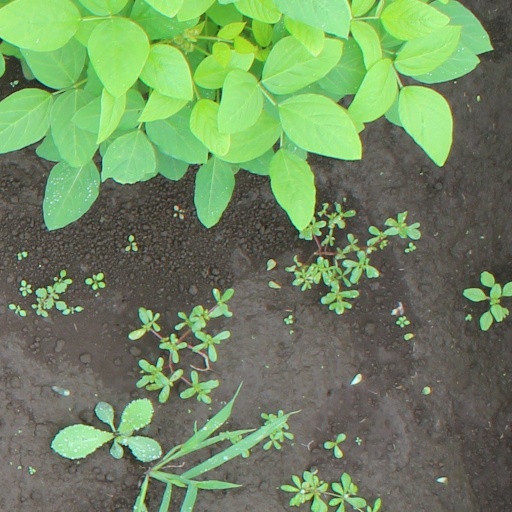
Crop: soybean